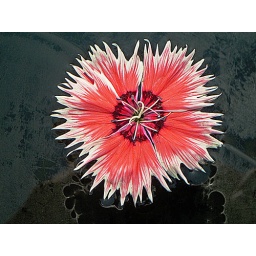
Wild flower floating in the bird bath.